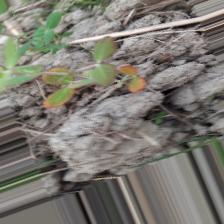
Label: Lentil Rust